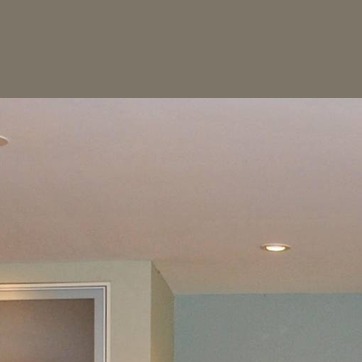
Material: painted